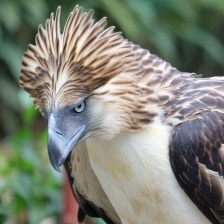
Species: PHILIPPINE EAGLE
Scientific name: PITHECOPHAGA JEFFERYI